Gregory Echenique

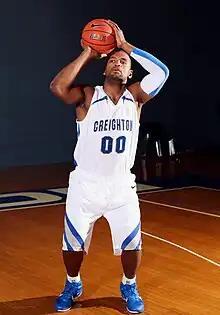
Echenique in 2010

Gregory Joshue Echenique Carrillo (born November 20, 1990) is a Venezuelan professional basketball player for the Kumamoto Volters of the Japanese B.League.